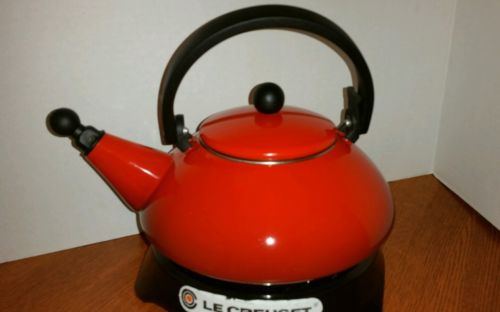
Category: kettle